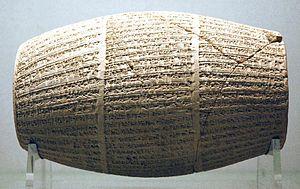
Shagarakti-Shuriash est un roi de Babylone de la dynastie kassite qui a régné de 1245 à 1233 av. J.-C. Rien n'est connu sur les événements politiques de son règne, qui est documenté par des tablettes économiques datées avec ses noms d'années.
Le cylindre de Nabonide retrouvé à Sippar est un long texte où le roi Nabonide de Babylone décrit les réparations qu'il a effectuées en vue de restaurer trois temples :